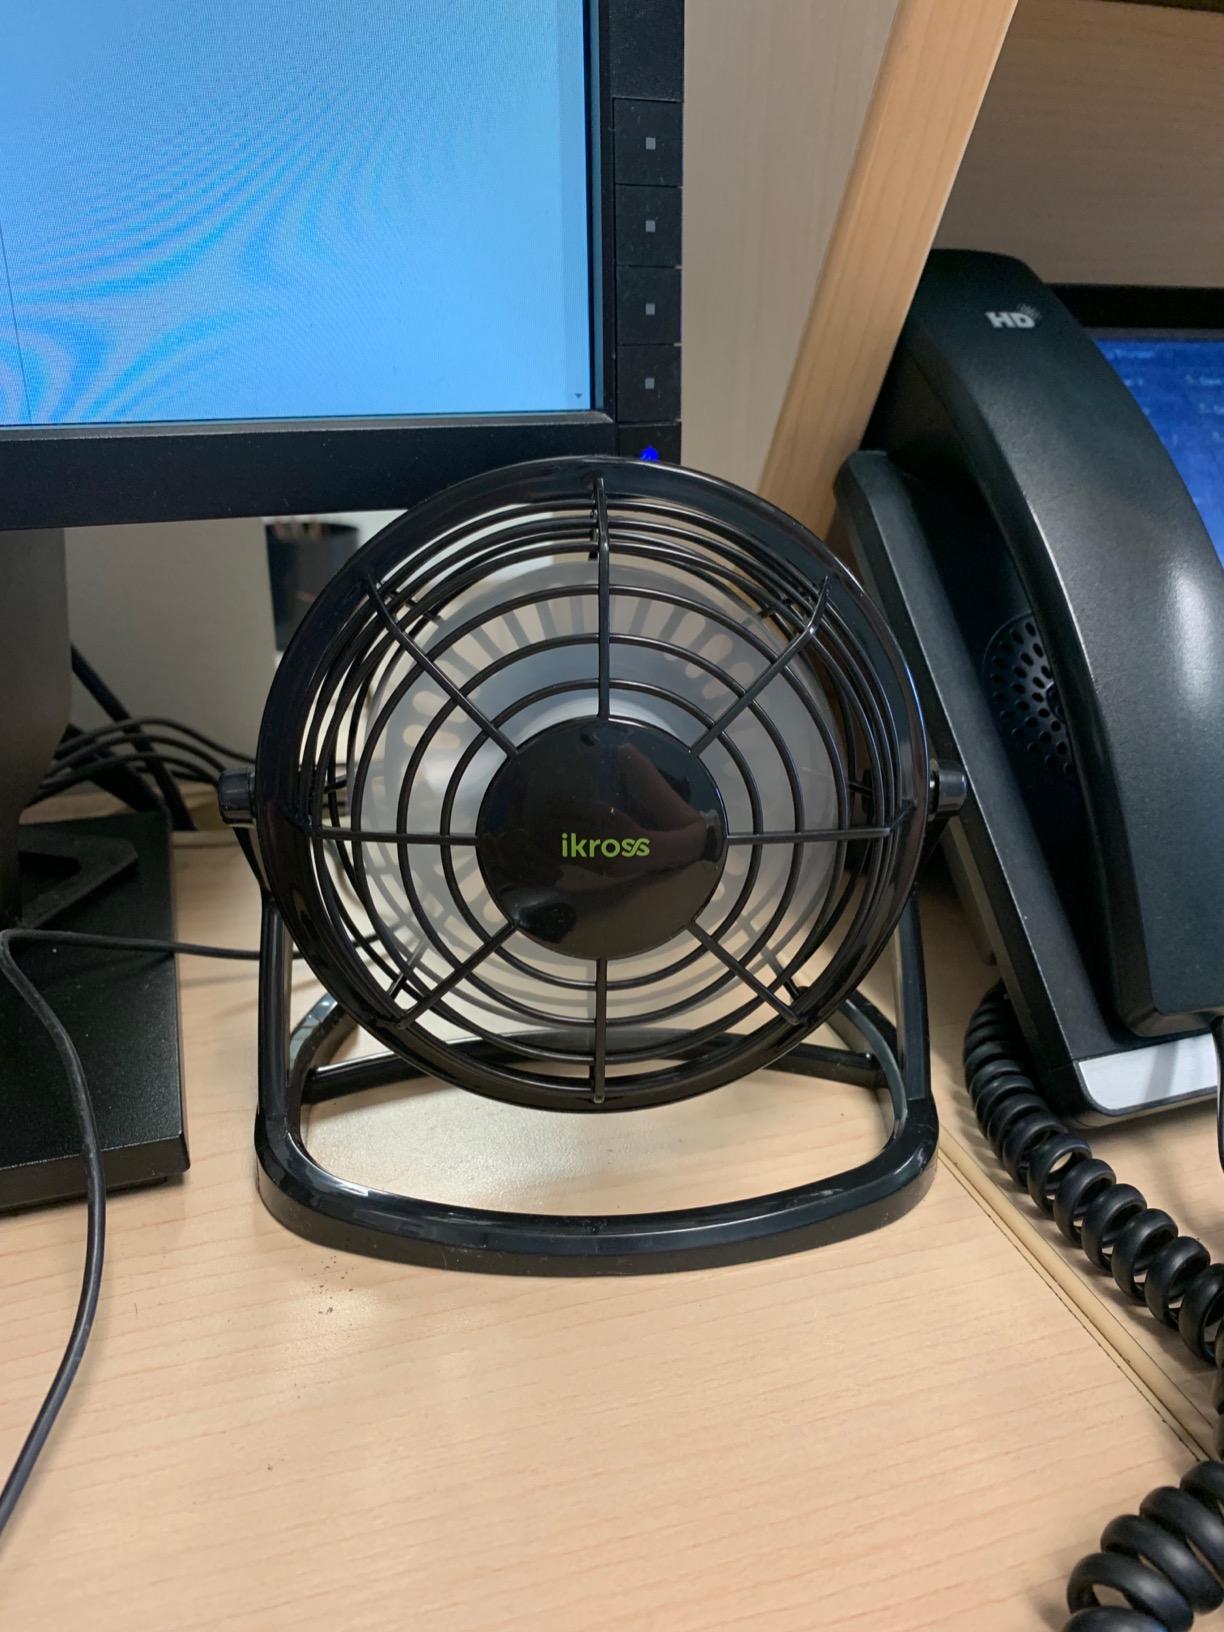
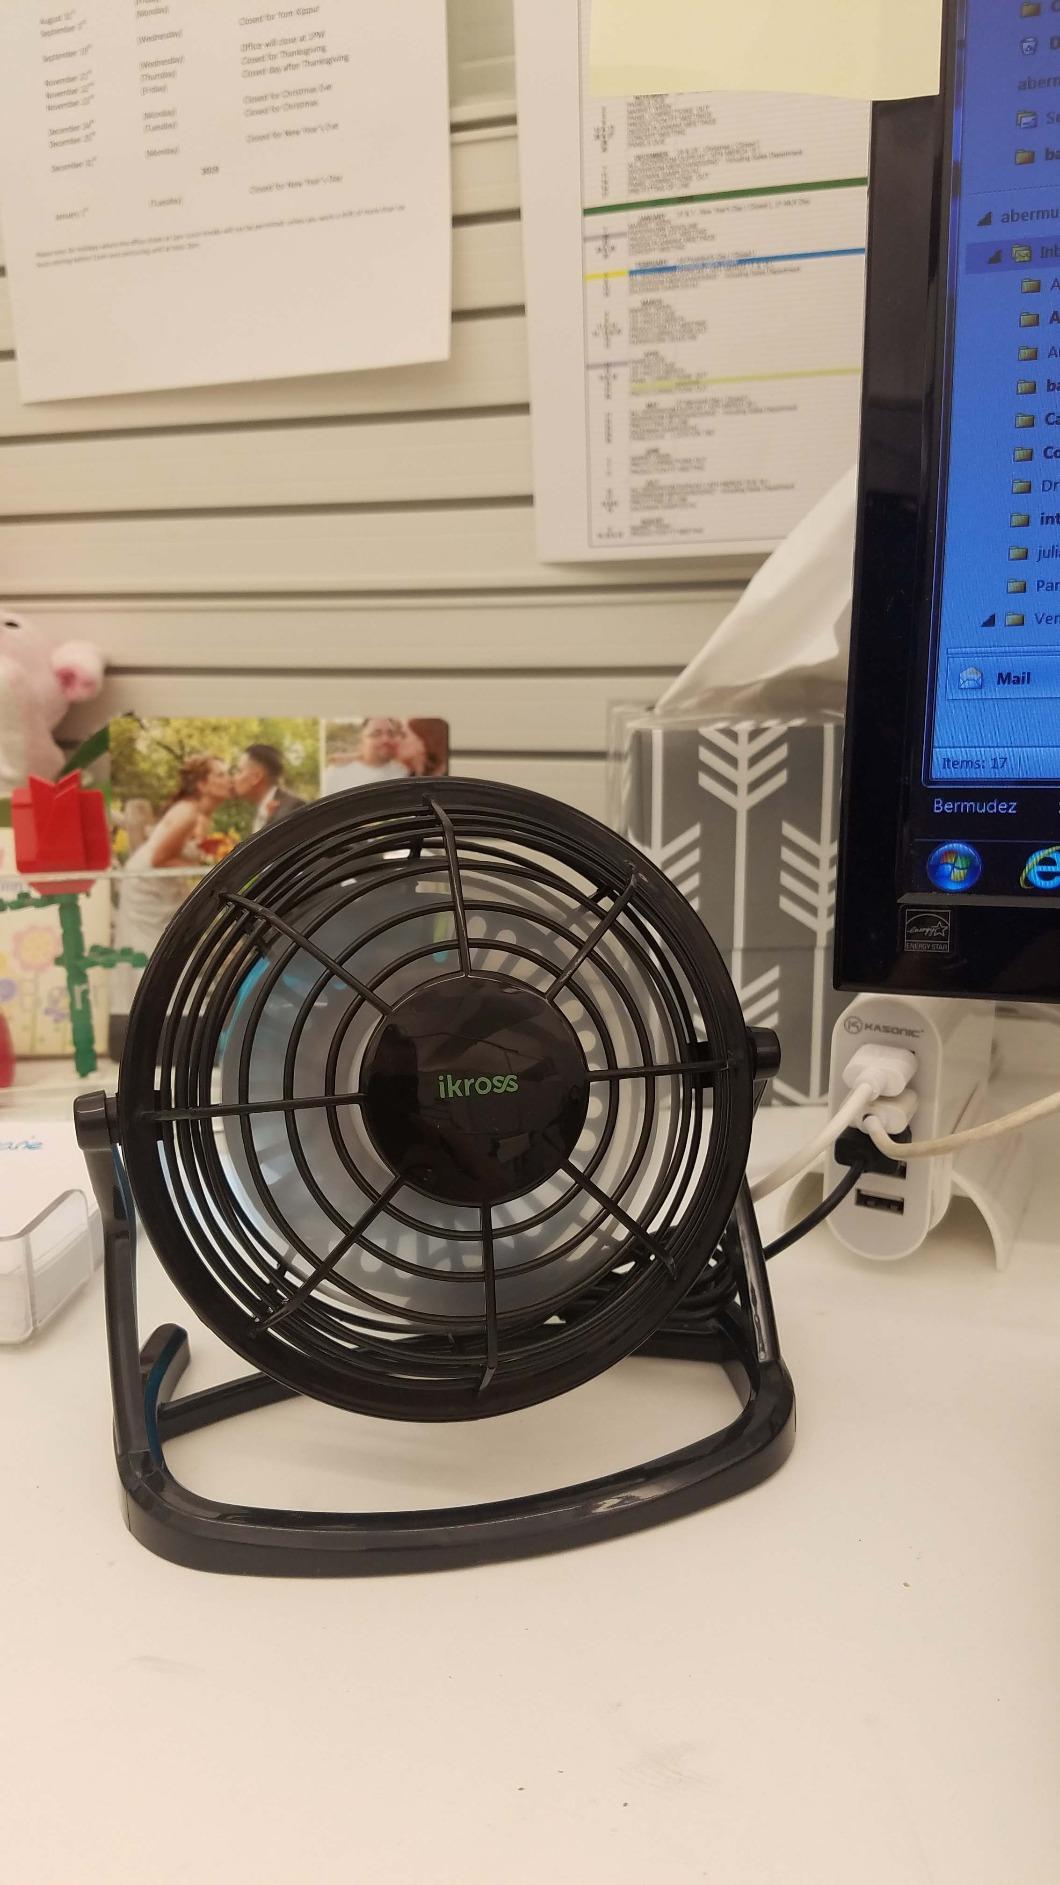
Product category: fan
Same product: yes